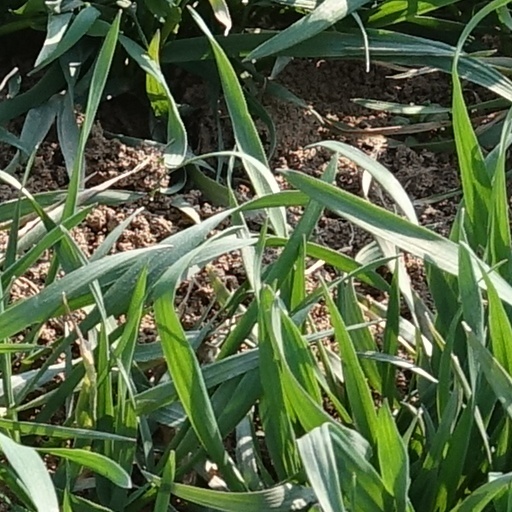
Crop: wheat